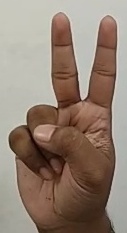
ASL sign: V